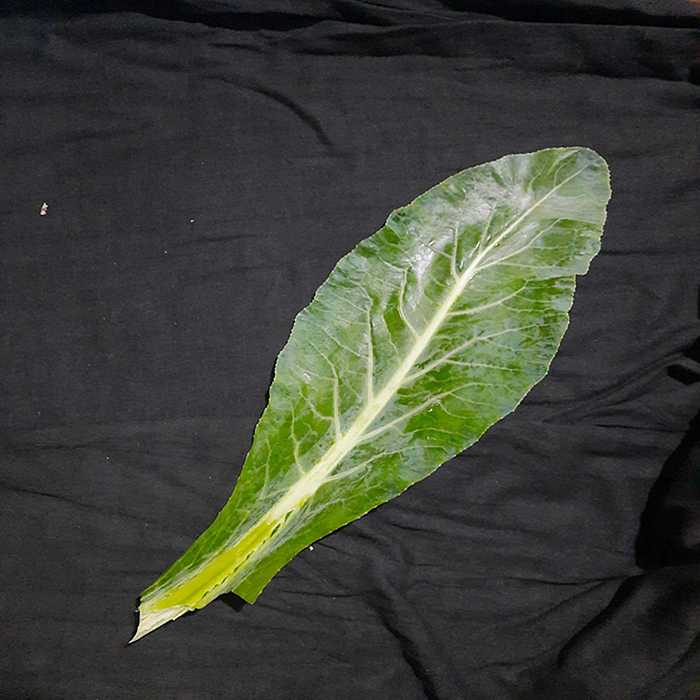
Plant: Cauliflower
Label: Fresh leaf